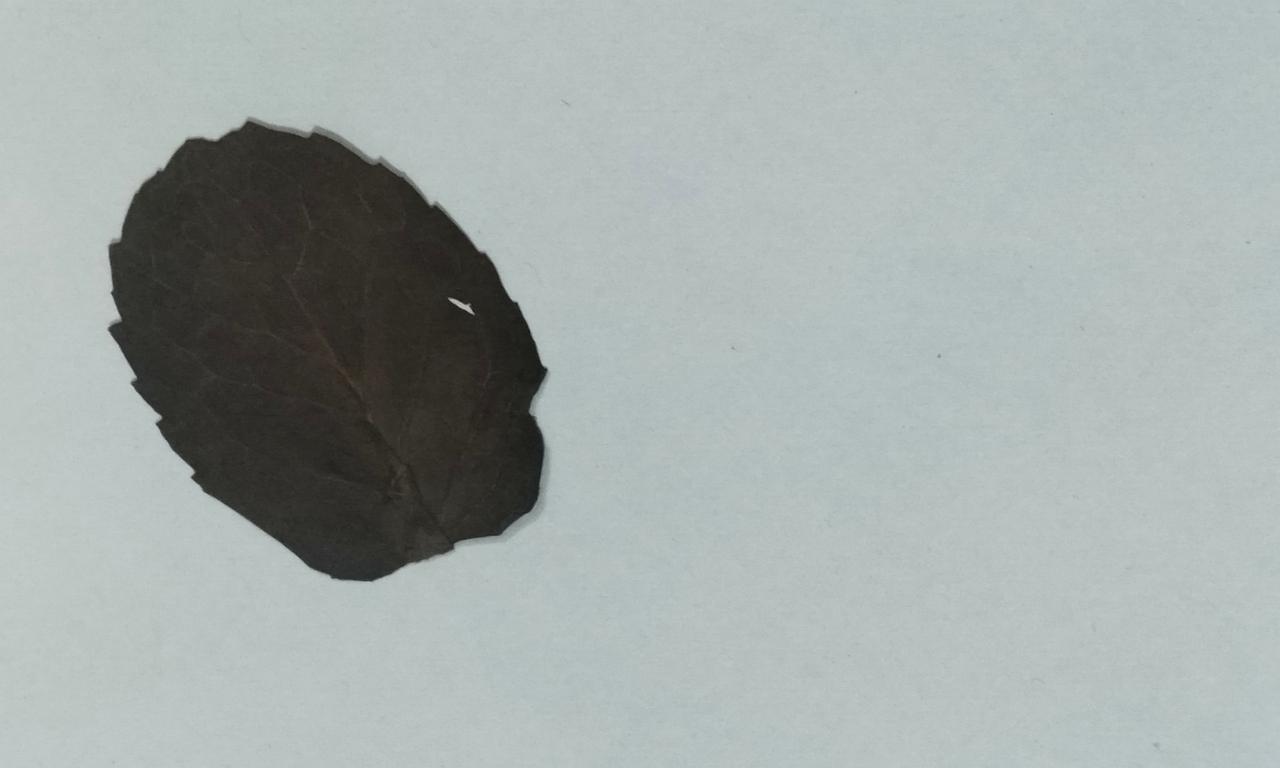
Label: Dried